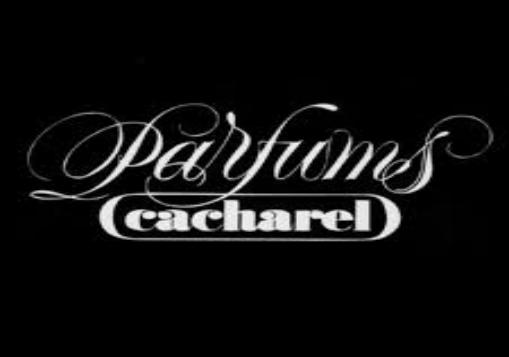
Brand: Cacharel
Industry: Clothes